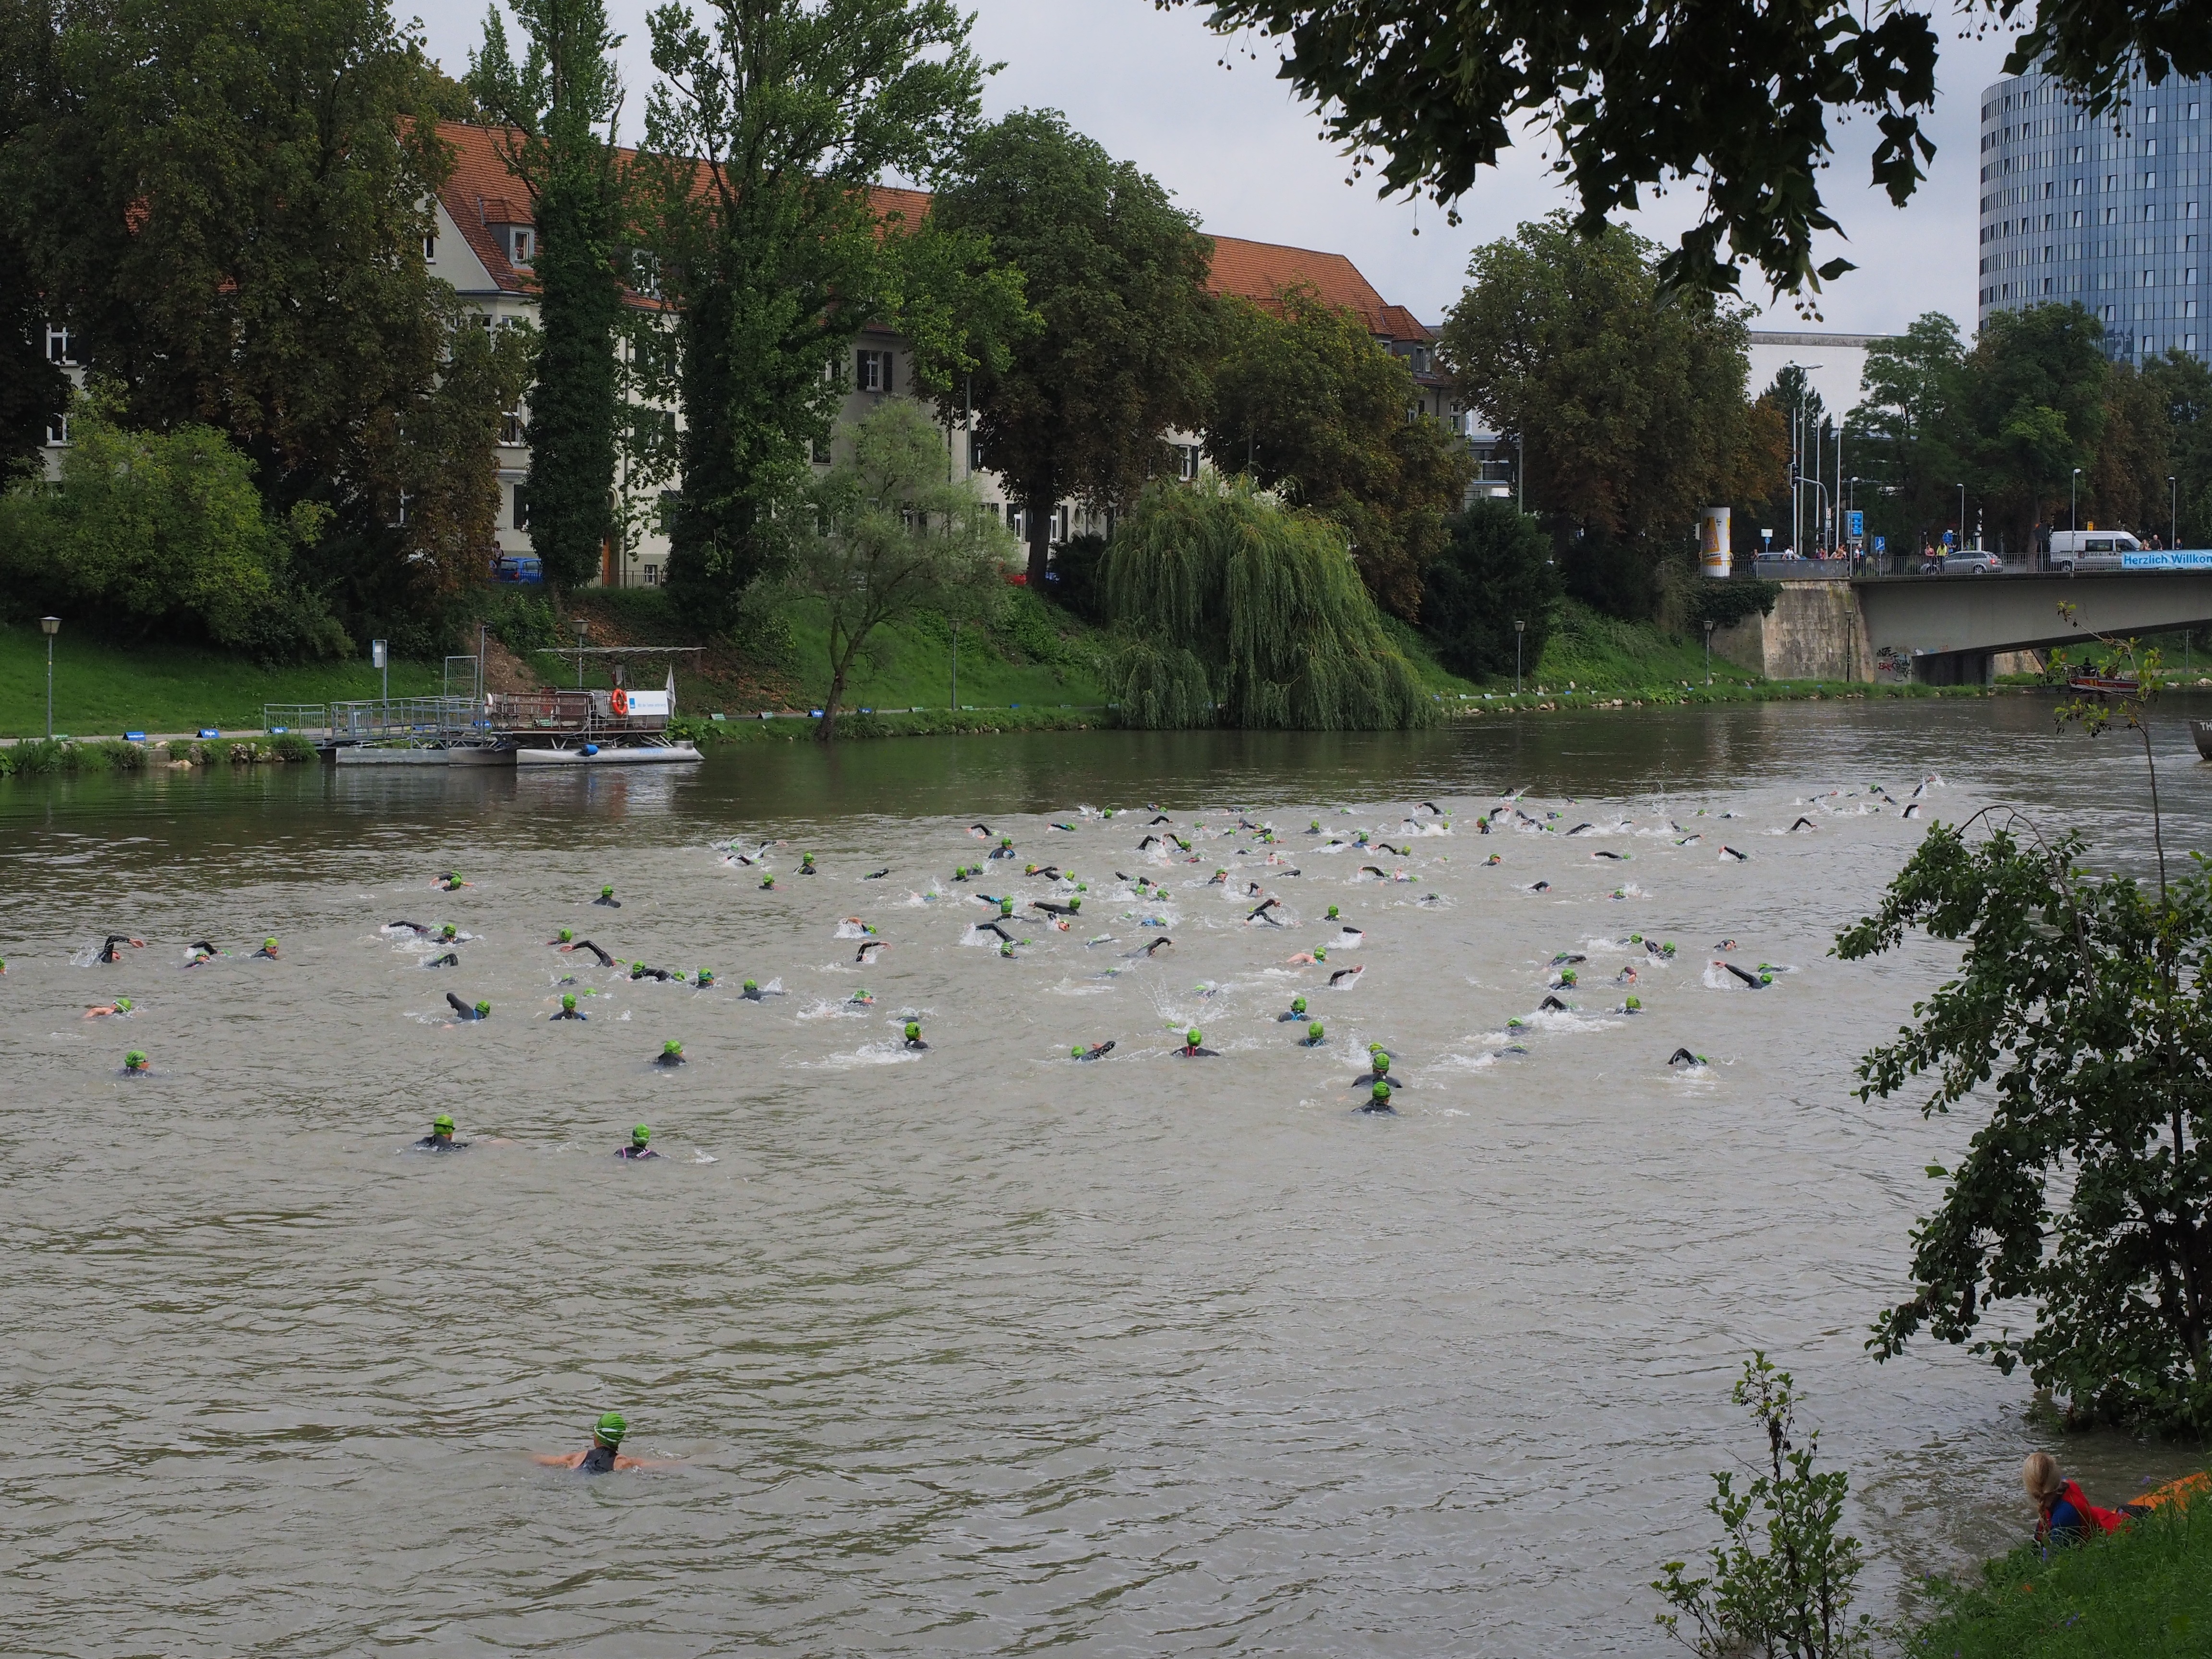
water, people, sport, river, pond, swim, flood, human, waterway, swimmer, crawl, competition, danube, boating, disaster, athletes, triathlon, ulm, geological phenomenon, involved, track and field athletes, wetsuits, swim stroke